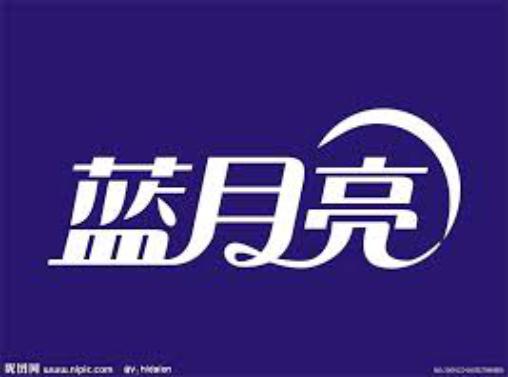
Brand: bluemoon
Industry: Necessities